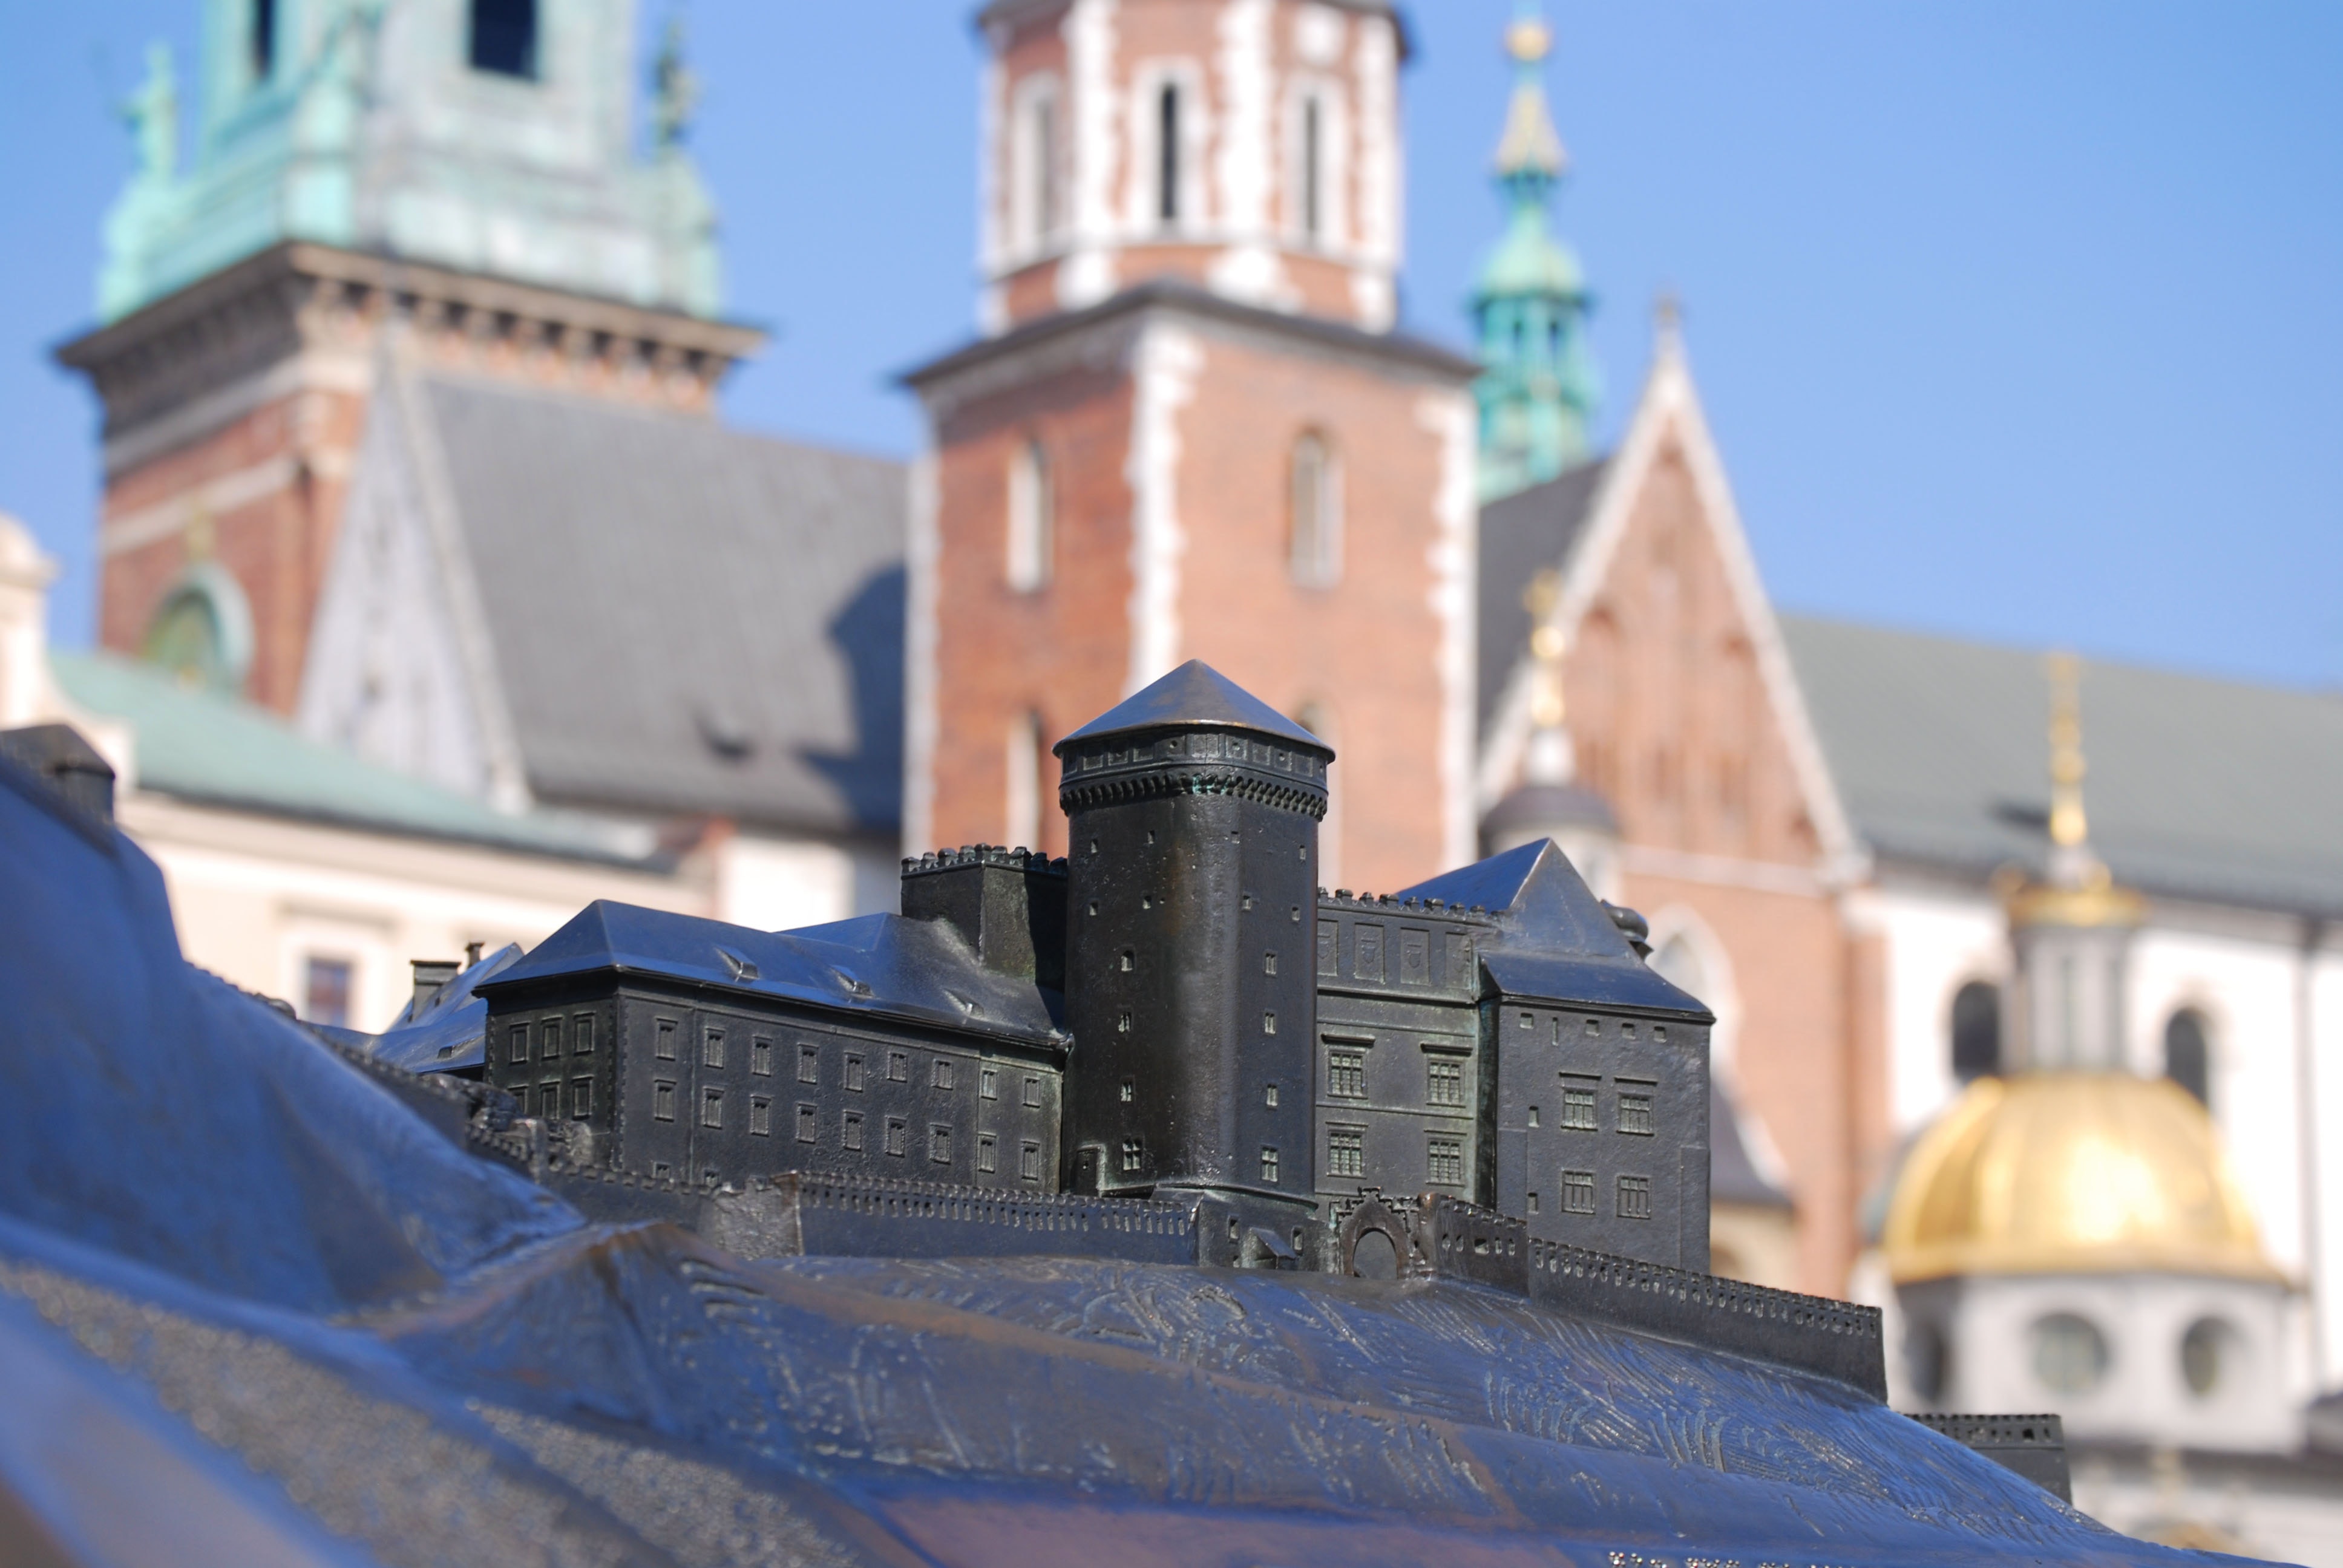
landmark, blue, roof, architecture, steeple, building, city, church, medieval architecture, turret, place of worship, historic site, tourism, tower